Mau Mau rebellion

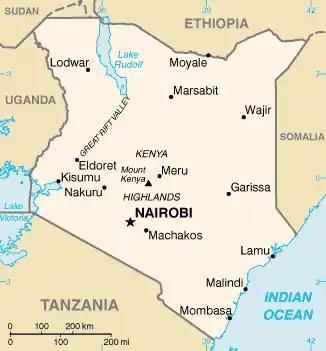
Map of Kenya

The origin of the term Mau Mau is uncertain. According to some members of Mau Mau, they never referred to themselves as such, instead preferring the military title Kenya Land and Freedom Army (KLFA). Some publications, such as Fred Majdalany's "State of Emergency: The Full Story of Mau Mau", claim it was an anagram of "Uma Uma" (which means "Get out! Get out!") and was a military codeword based on a secret language game Kikuyu boys used to play at the time of their circumcision. Majdalany also says the British simply used the name as a label for the Kikuyu ethnic community without assigning any specific definition. However, there was a Maji Maji rebellion in German East Africa/Tanzania in 1905/6, ('Maji' meaning 'water' after a 'water-medicine') so this may be the origin of Mau Mau.